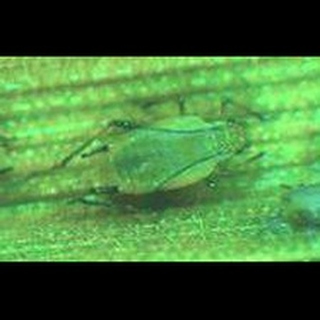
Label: wheat_aphid